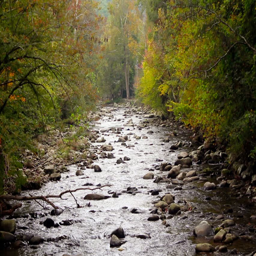
a beautiful rocky river cascading through mountain range in the autumn